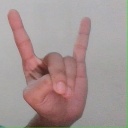
अक्षर: श